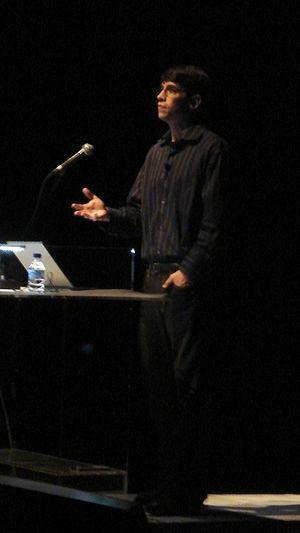
Ted Price, PDG d'Insomniac Games, à l'ArtFutura 2006.
Spyro: Year of the Dragon est un jeu vidéo de plates-formes développé par Insomniac Games et édité par Sony Computer Entertainment en 2000 sur PlayStation. Le jeu est réédité pour la gamme Platinum le 12 octobre 2001 et la gamme Greatest Hits en 2002. Il est également disponible sur PlayStation Store en Amérique du Nord depuis le 14 mai 2009.
Ratchet and Clank 2 est un jeu vidéo de plates-formes et de tir à la troisième personne, développé par Insomniac Games et édité par Sony Computer Entertainment à partir de 2003 sur PlayStation 2. Il s'agit du deuxième opus de la série Ratchet and Clank, qui fait suite à Ratchet and Clank sorti un an plus tôt.
Ratchet and Clank est un jeu vidéo de plates-formes, de tir en vue à la troisième personne et d'action développé par Insomniac Games et édité par Sony Computer Entertainment en 2002 sur PlayStation 2. Le jeu est réédité pour la gamme The Best le 3 juillet 2003, pour la gamme Platinum le 22 août 2003 et pour la gamme Greatest Hits le 4 novembre 2003. C'est le premier épisode de la série Ratchet and Clank.
Spyro 2: Gateway to Glimmer est un jeu vidéo de plates-formes développé par Insomniac Games et édité par Sony Computer Entertainment sur PlayStation. Il est sorti en Europe en novembre 1999, tout comme en Amérique du Nord, où il est intitulé Spyro 2: Ripto's Rage!, puis au Japon en mars 2000, sous le nom Spyro X Sparx: Tondemo Tours. Le jeu est republié en 2007 sur le PlayStation Network mais est retiré rapidement de la vente en raison de problèmes audio. Il est ensuite réédité sur les réseaux japonais et américain, en avril 2008 et en mai 2009 respectivement, ainsi que sur le réseau européen en décembre 2012.
Ratchet and Clank 3 est un jeu vidéo de plates-formes et de tir à la troisième personne, développé par Insomniac Games et édité par Sony Computer Entertainment à partir de 2004 sur PlayStation 2. Il s'agit du troisième opus de la série Ratchet and Clank, qui fait suite à Ratchet and Clank 2 sorti un an plus tôt. Quelque temps après sa sortie au Japon en novembre, le premier volume du manga basé sur la série Ratchet and Clank dessiné par Shinbo Nomura, est publié. Une démo jouable de ce jeu est incluse dans Sly 2 : Association de voleurs.